Battle of Newburn

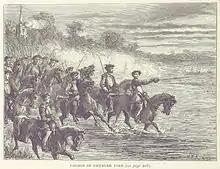
The Scots ford the River Tyne

The battle started around 13:00 when a Scots officer who came too close to the ford was shot, initiating an outbreak of musket fire. Around 300 Covenanter cavalry attempted to cross the river but came under concentrated fire from Lunsford's infantry and retreated. Hamilton's artillery now began an intense bombardment of the hastily prepared defences around the ford, which they soon dismantled; despite Lunsford's efforts to rally them, his troops abandoned their positions, allowing the Scots to cross. A counter-attack by the English cavalry was initially successful, but they were driven back, and their commander Henry Wilmot captured.